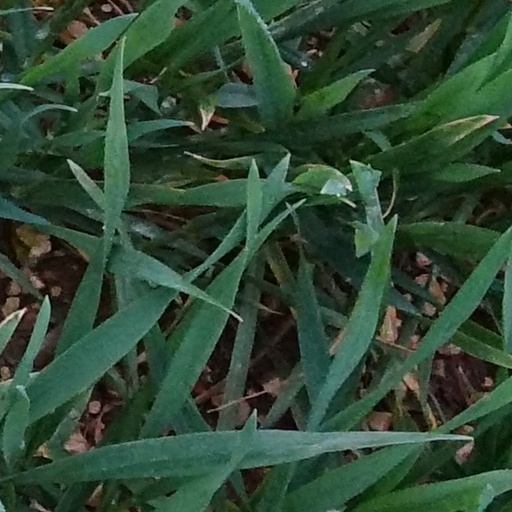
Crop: wheat